Akhri Barish

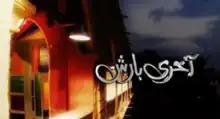
Title screen

Akhri Barish is a Pakistani television series which aired from 3 April 2011 to 11 December 2011 on Hum TV. Previously, the drama went by the name "Larki chaya"; however, it was later changed to "Akhri Barish", possibly to avoid people thinking it is a drama about prostitution.